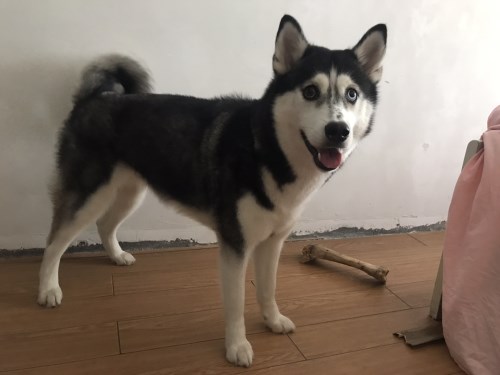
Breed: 1160-n000003-Siberian_husky